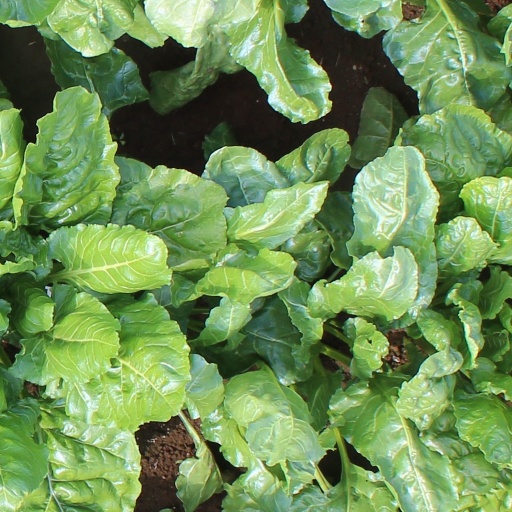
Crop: sugar beet